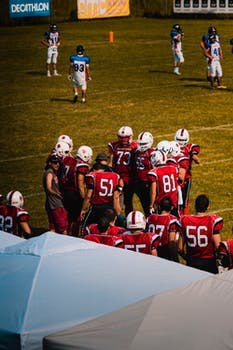
Label: No Watermark